City Hall (University City, Missouri)

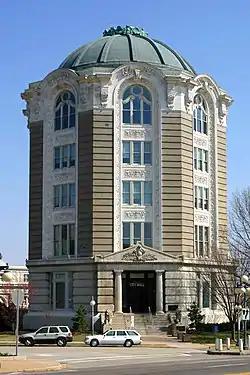
University City City Hall

The City Hall of University City, Missouri, the seat of municipal government for University City, Missouri, was built in 1903 as the Woman's Magazine Building, the headquarters of a magazine publishing company, and became a city hall in 1930. The building is part of the University City Plaza, which was added to the National Register of Historic Places on March 7, 1975.